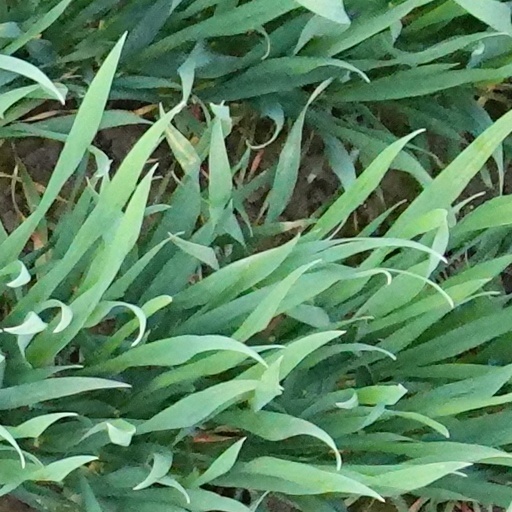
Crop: wheat